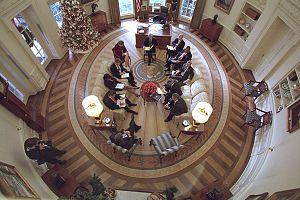
L'aile Ouest est le nom du bâtiment abritant les bureaux du président des États-Unis. Elle fait partie du complexe de la Maison-Blanche et est située juste à l'ouest de la Résidence exécutive, le corps central, résidentiel et historique de la Maison-Blanche, à laquelle elle est reliée par une colonnade. Moins haute que le bâtiment central et largement dissimulée par les arbres, l'aile Ouest est peu visible de l'extérieur. Elle comprend un rez-de-chaussée/rez-de-jardin où se trouvent les principales pièces dont le bureau ovale et la Cabinet Room, la salle où se réunit le cabinet présidentiel, un petit étage et un sous-sol où se trouve la Situation Room, une salle d'opérations pour gérer les situations d'urgence.
La Maison-Blanche est la résidence officielle et le bureau du président des États-Unis. Elle se situe au 1600, Pennsylvania Avenue NW à Washington D.C. Le bâtiment en grès d'Aquia Creek et peint en blanc, construit entre 1792 et 1800, s'inspire du style georgien. Il est le lieu de résidence, de travail et de réception de tous les présidents américains depuis John Adams, deuxième président des États-Unis, qui y entre en 1800.
Le Bureau ovale est le bureau officiel qu'occupe le président des États-Unis dans l'aile Ouest de la Maison-Blanche. Il tire son nom de sa forme elliptique.